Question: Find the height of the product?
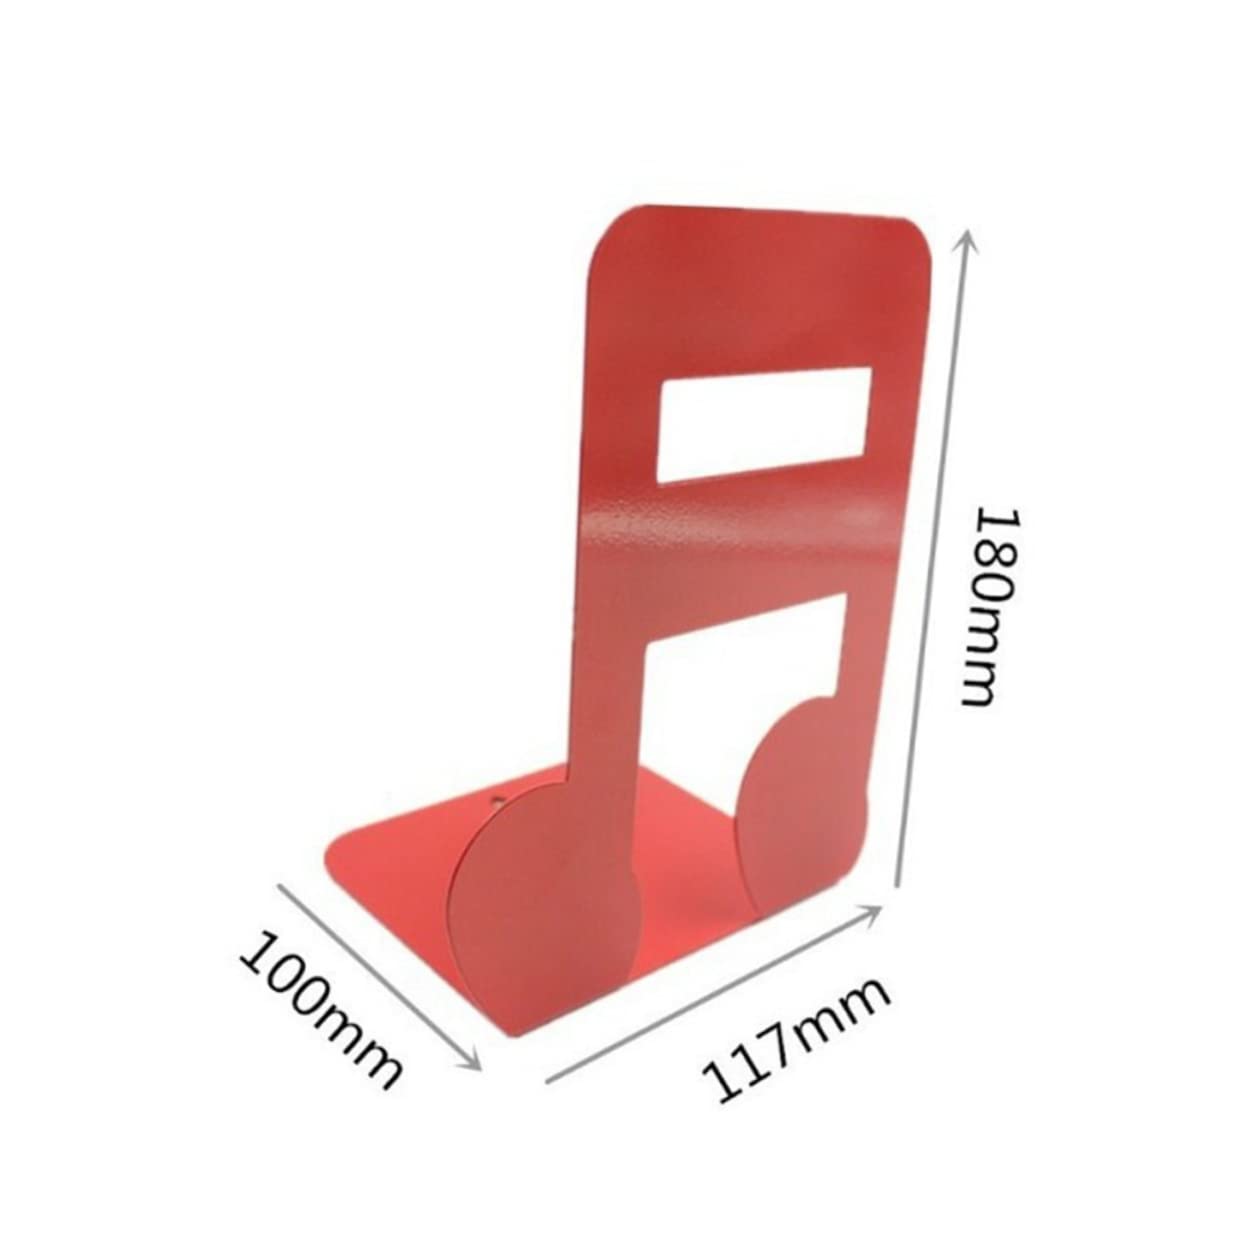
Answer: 180.0 millimetre